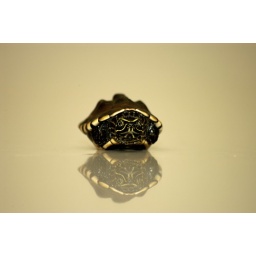
5 cm long baby turtle found in our street